Market Square clock tower, Kuala Lumpur

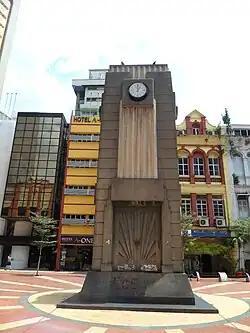
Market Square clock tower, Kuala Lumpur

The Market Square clock tower is situated in Kuala Lumpur, Malaysia.